T-vertices

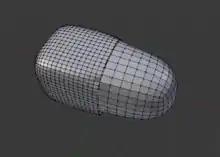
T-vertices after applying a subdivision modifier. The T-vertices result in cracks in the model because subdivision surfaces only work for meshes with correct topology.

Some modeling algorithms such as subdivision surfaces will fail when a model contains T-vertices.